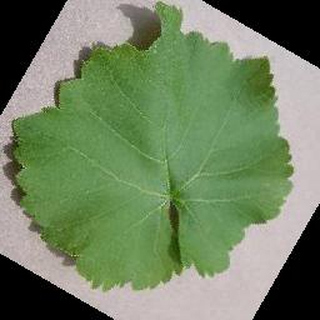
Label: healthy_grape